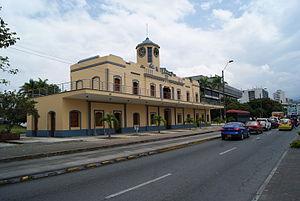
Cet article liste les monuments nationaux du département de Risaralda, en Colombie. Au 25 septembre 2013, 22 monuments nationaux étaient recensés.